Sundae

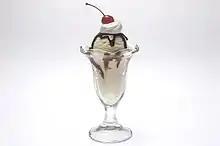
The original sundae consists of vanilla ice cream topped with a flavored sauce or syrup, whipped cream and a maraschino cherry.

The original sundae consists of vanilla ice cream topped with a flavored sauce or syrup, whipped cream, and a maraschino cherry. Classic sundaes are typically named after flavored syrup employed in the recipe: cherry sundae, chocolate sundae, strawberry sundae, raspberry sundae, etc. The classic sundae is traditionally served in a tulip-shaped, footed glass vase. Due to the long association between the shape of the glass and the dessert, this style of serving dish is generally now known as a sundae glass.